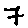
Label: 7